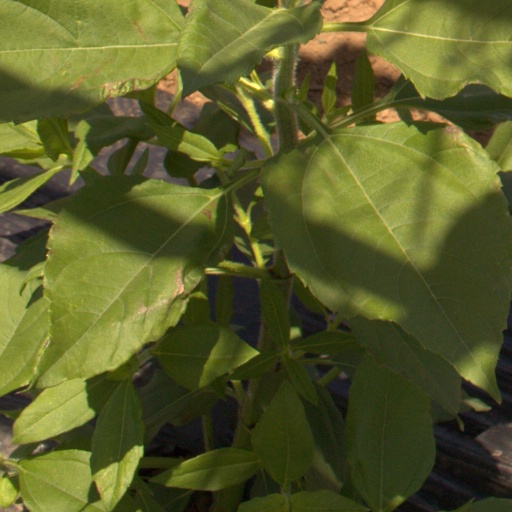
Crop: Jerusalem artichoke